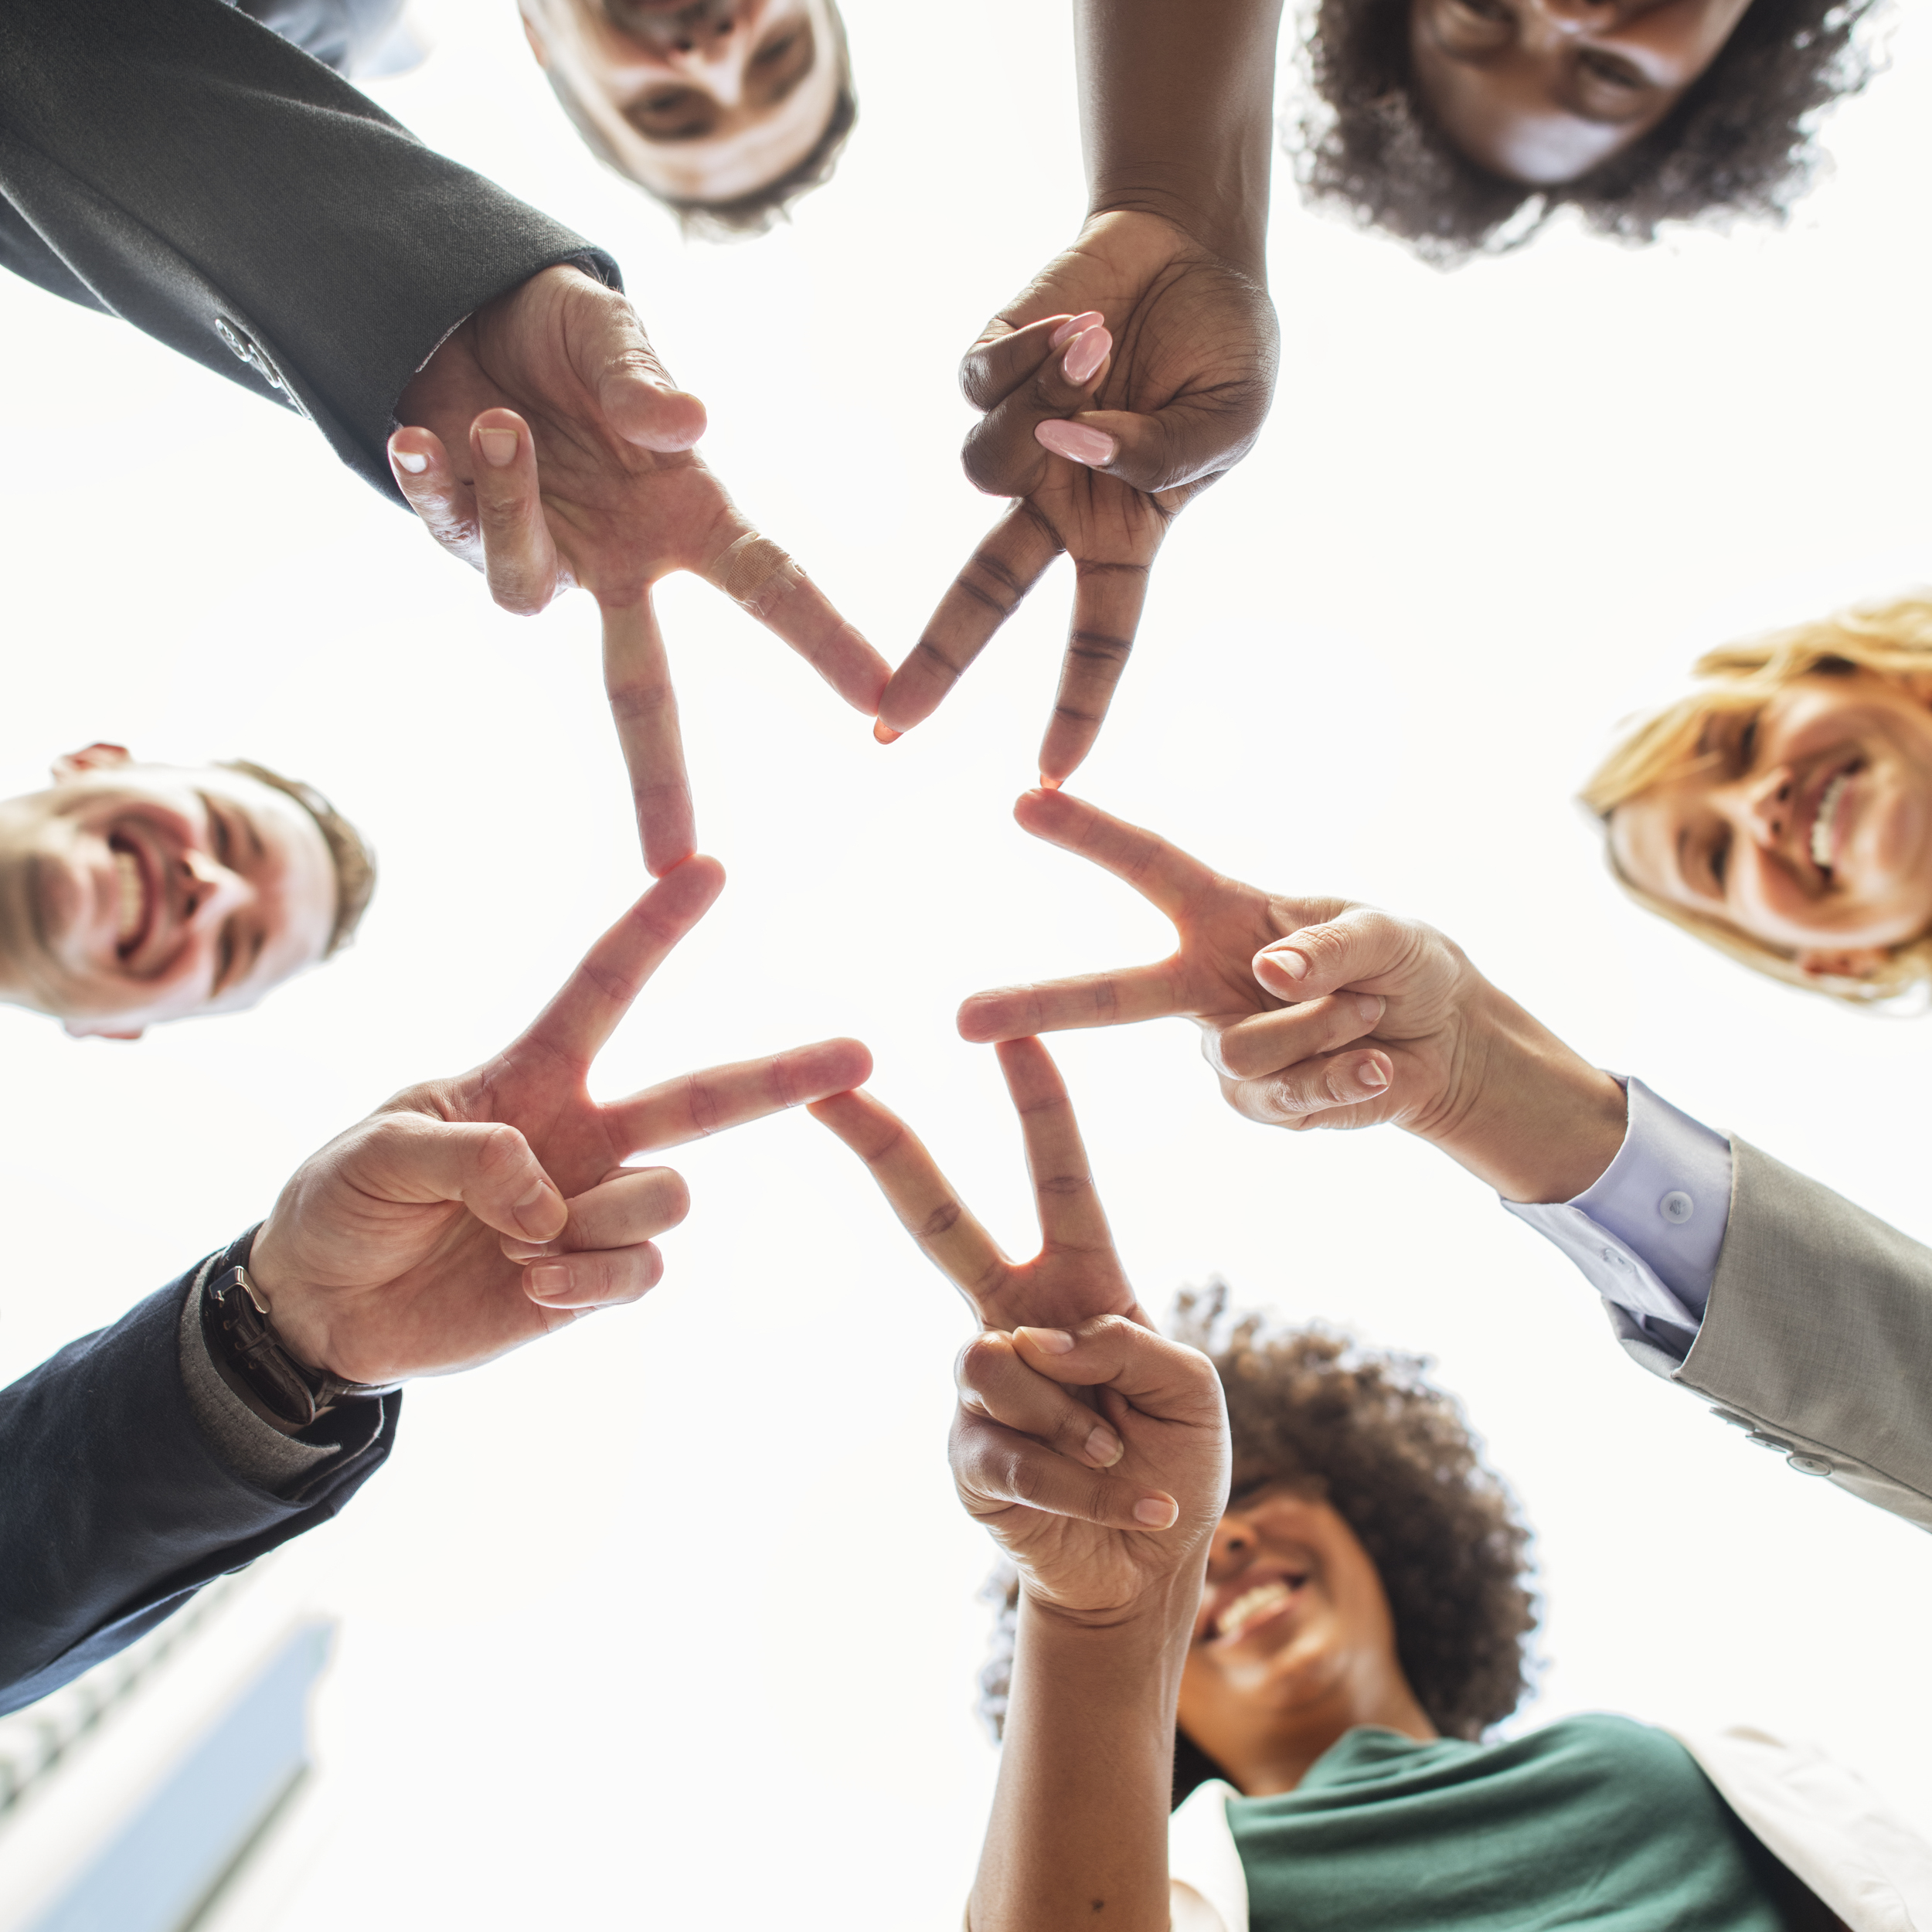
city, colleagues, corporate, diverse, diversity, downtown, expatriates, human behavior, hand, finger, collaboration, communication, fun, conversation